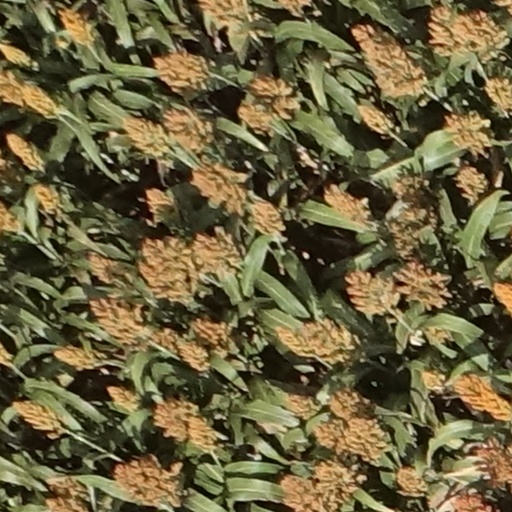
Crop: sorghum